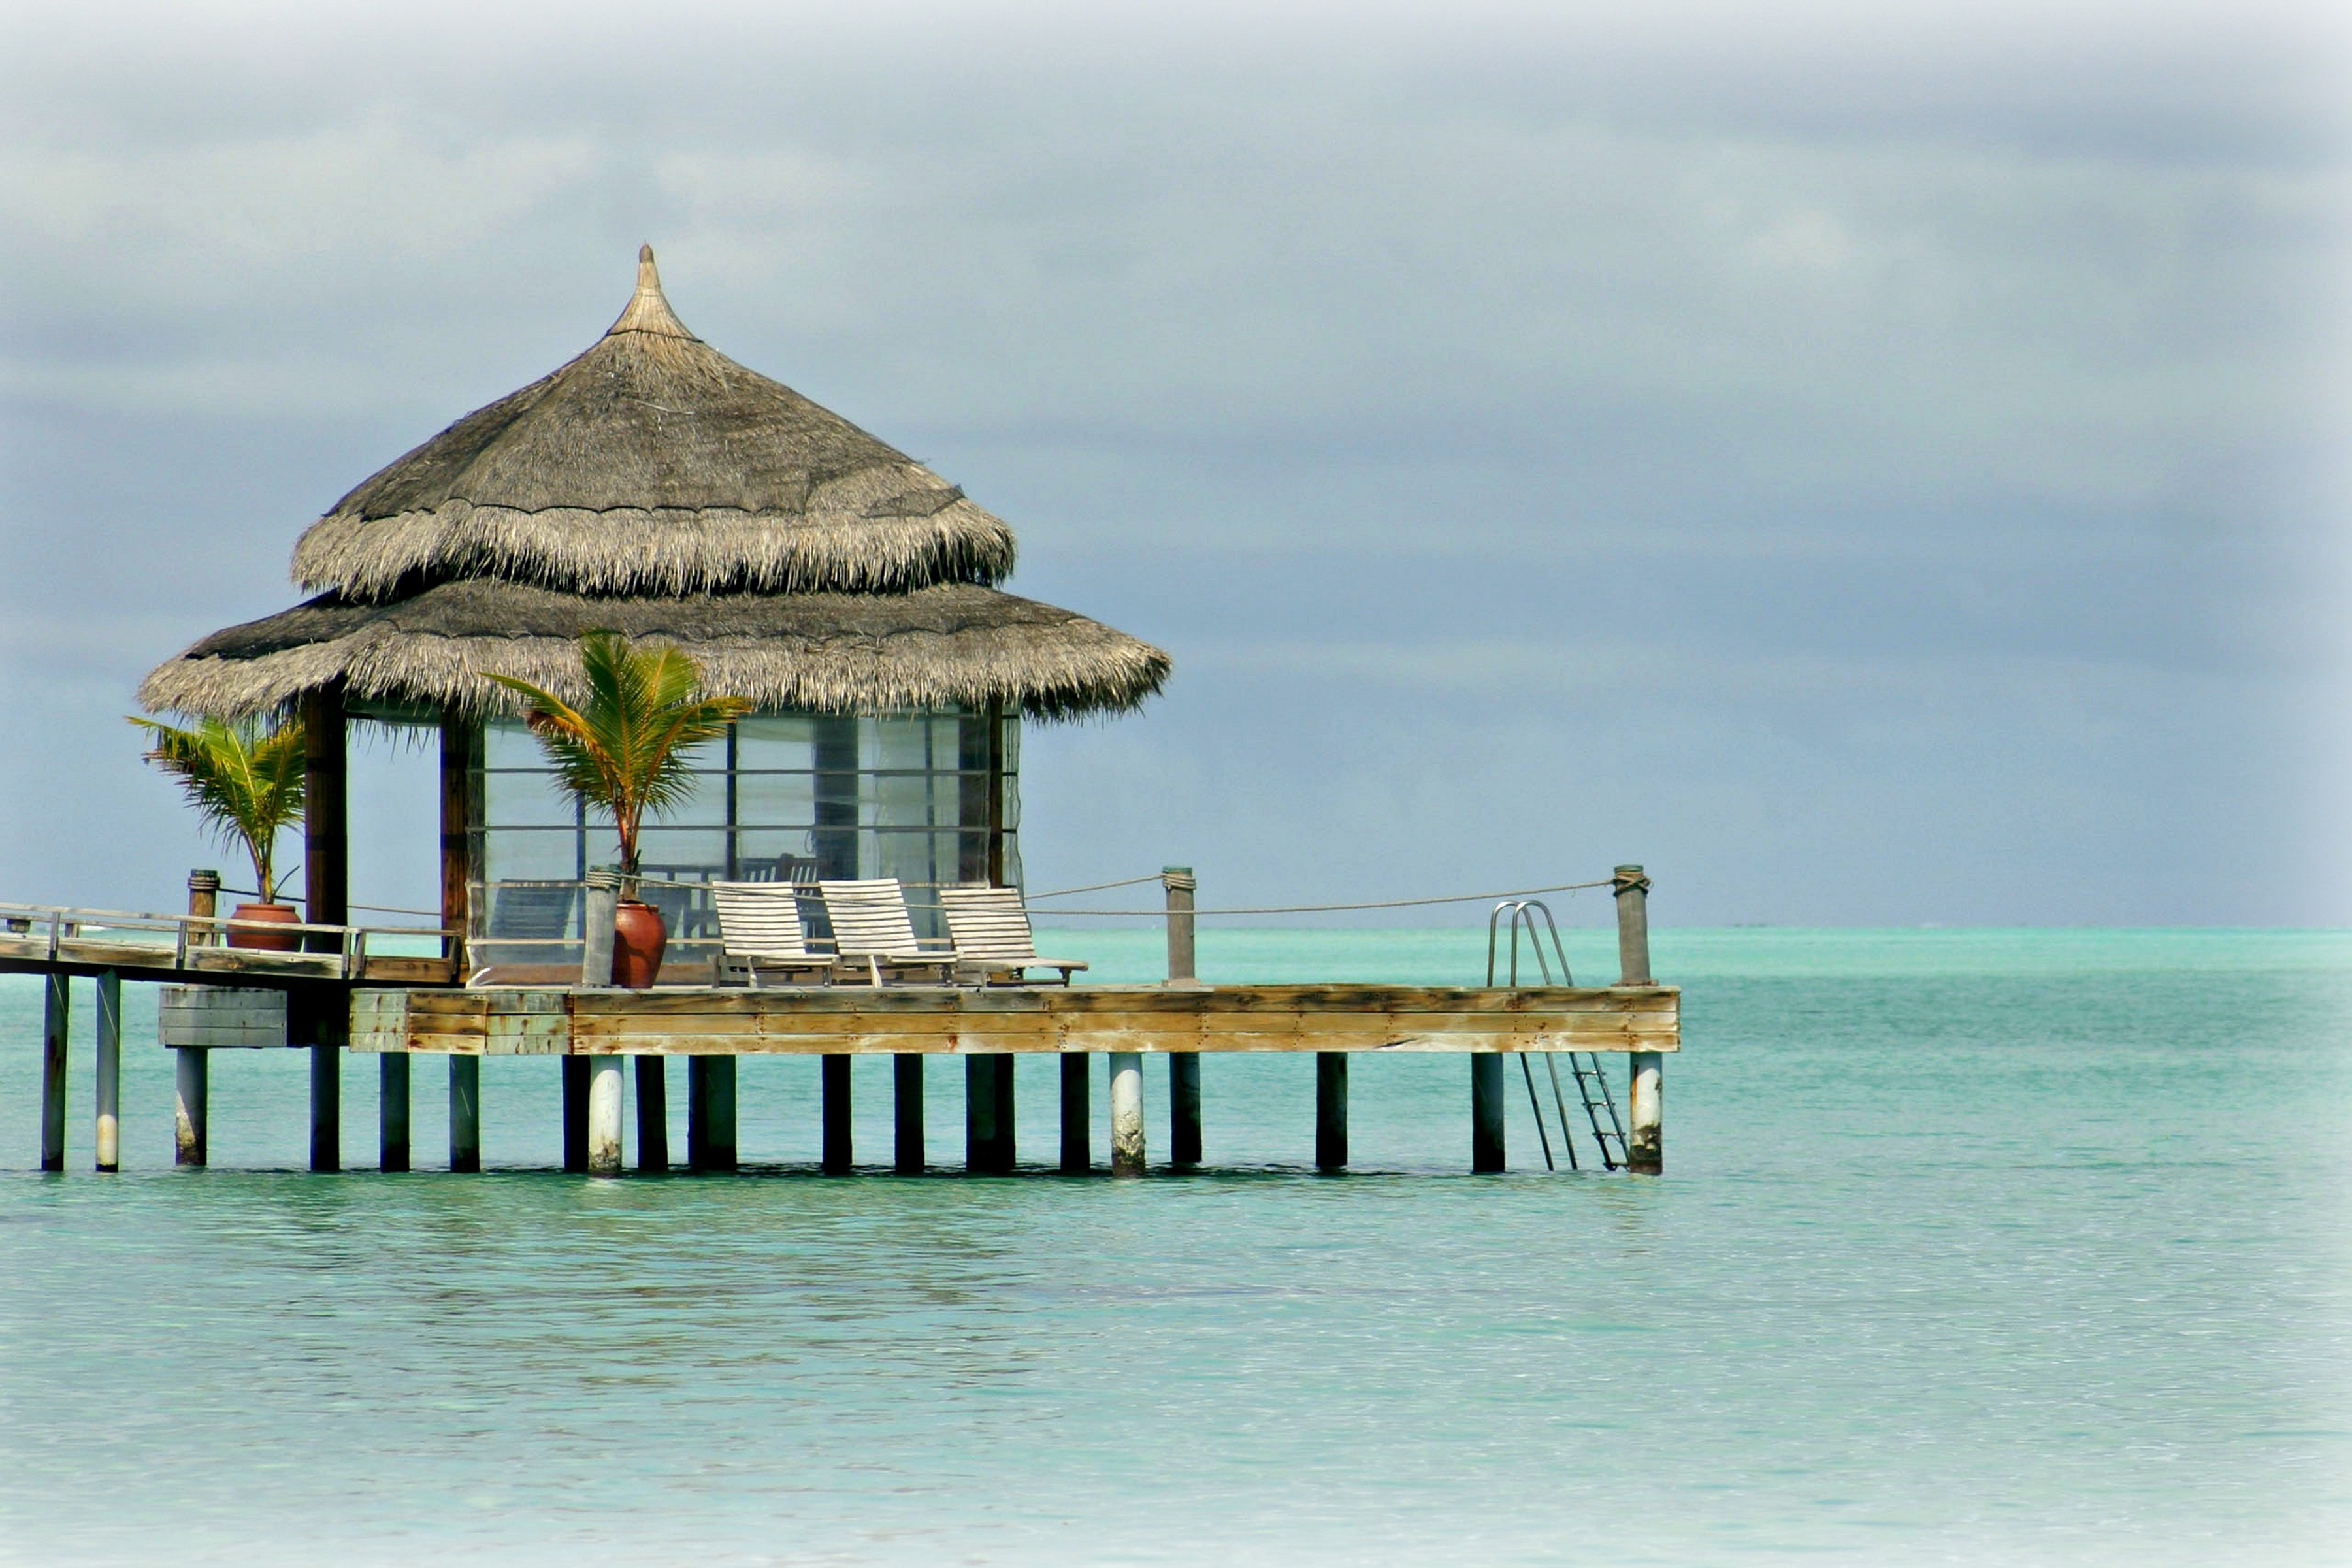
beach, sea, water, ocean, pier, vacation, paradise, bay, island, tourism, resort